Messana O'Rorke

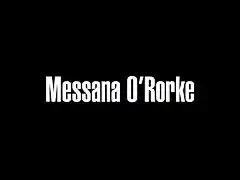
Logo

Messana O'Rorke is an American architecture and interior design firm that was founded in 1996 in New York City. It has won a number of design awards for projects in the United States and internationally. The principals of the firm are Brian Messana, AIA and Toby O'Rorke, RIBA.